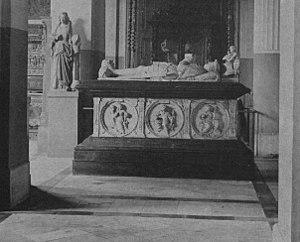
Charles 1er de Lalaing en 1893 au musée de Douai